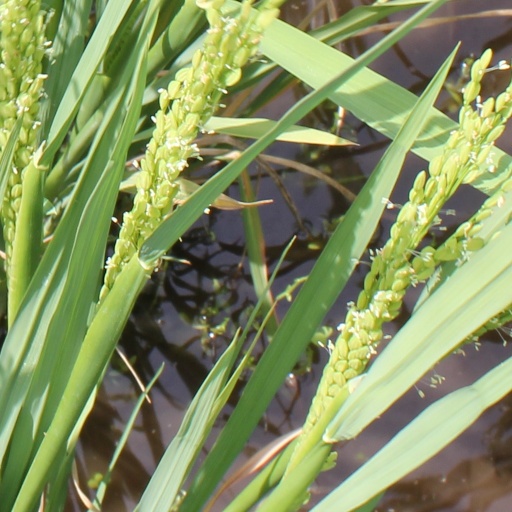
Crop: rice